Mary Lou Williams (album)

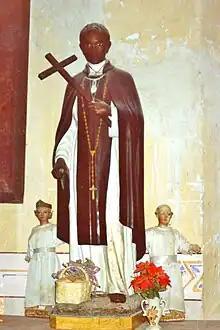
Martin de Porres

The album was listed at #140 in Pitchfork's Top 200 Greatest Albums of the 1960s, with critic Seth Colter Walls describing it as 'visionary'. AllMusic singled out Williams' piano solos as a highlight of the album.